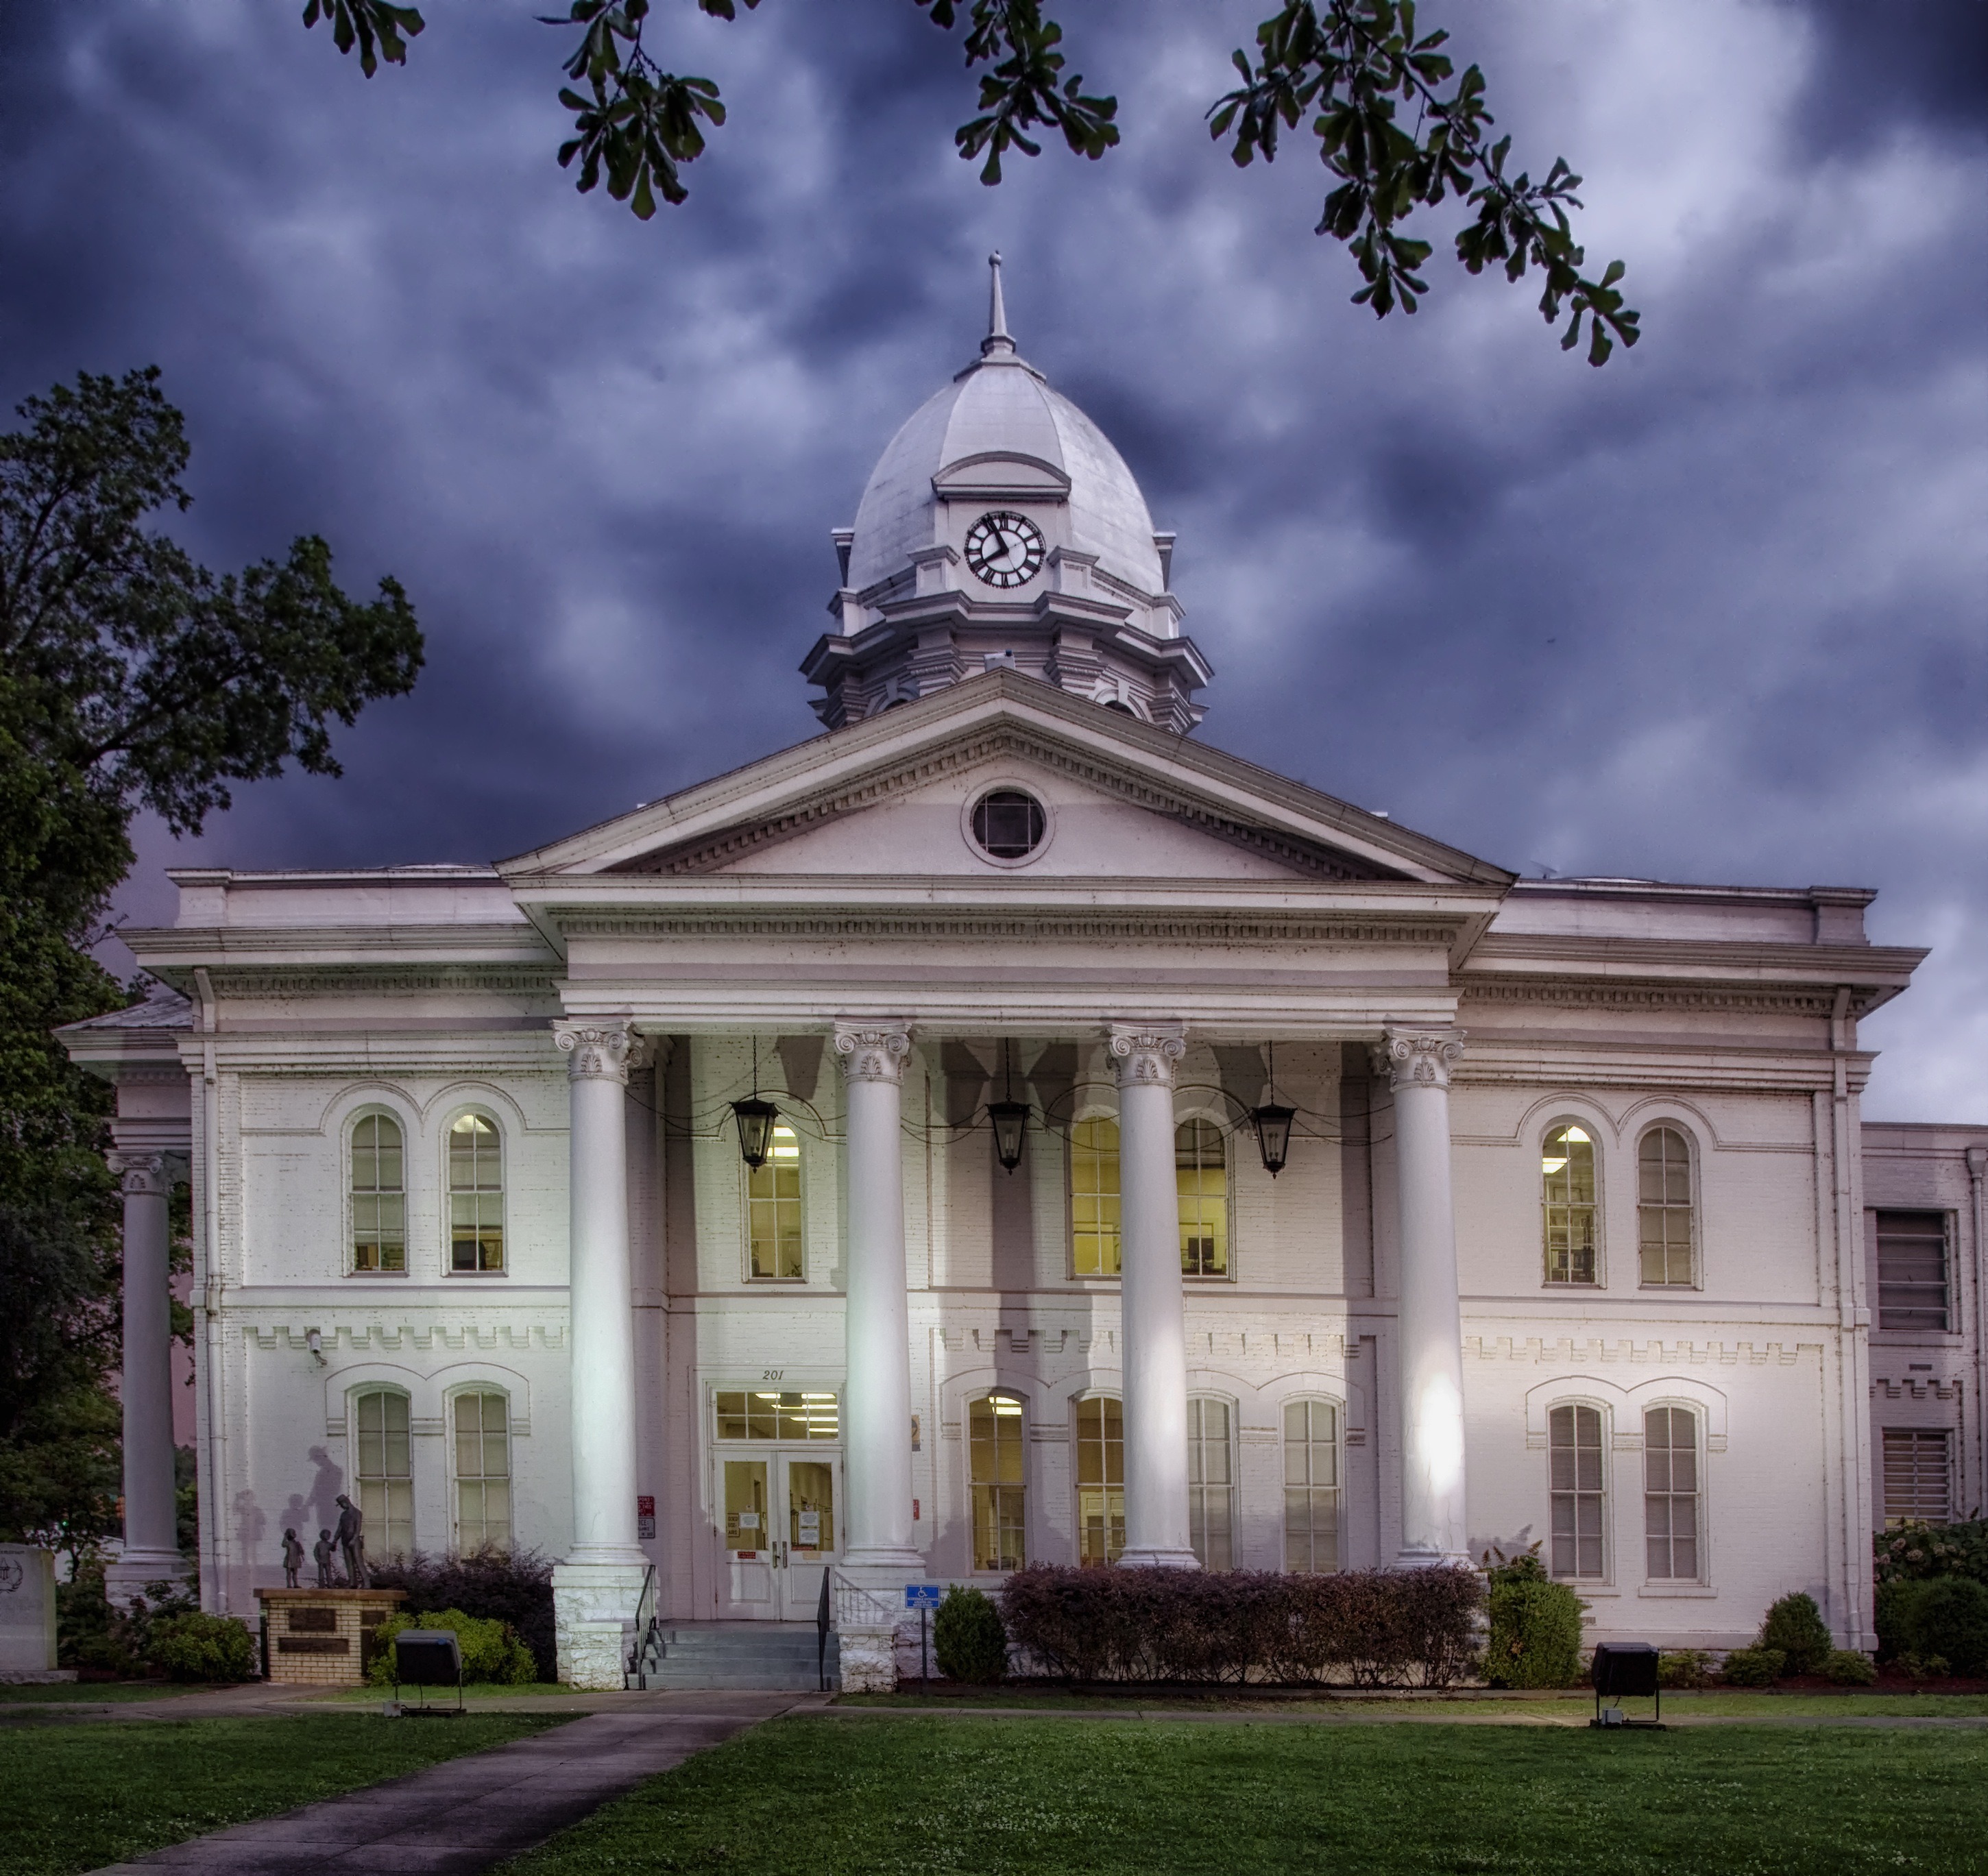
architecture, sky, sunset, mansion, house, building, chateau, palace, home, landmark, facade, church, chapel, historic, place of worship, lights, clouds, synagogue, estate, courthouse, manor house, stately home, alabama, classical architecture